Herman de Lynden

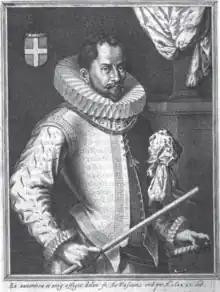
Herman de Lynden

Herman de Lynden (Liège, 1547 – June 5, 1603, Reckheim), baron of Reckheim and of the Holy Roman Empire, was a military leader serving the Prince-Bishopric of Liège and the Holy Roman Empire. He led troops during the Eighty Years' War and the Cologne War. He also held several high-ranking positions, notably Governor of Cologne and Grand-Mayor of Liège.